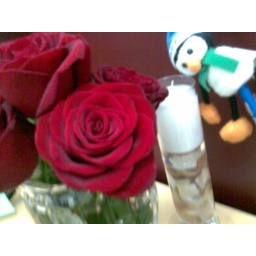
mmmm .. this flower in my office at work